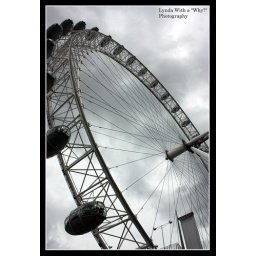
The sky was kind to me, it was clear for taking photos on the eye but great for taking photos below ;)